Mr. Heli

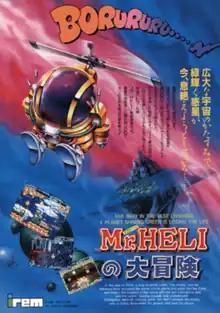
Japanese arcade flyer

Mr. Heli, fully titled in Japan as is a multidirectional scrolling shooter developed and published in arcades in 1987 by Irem. It was released in North America as Battle Chopper.